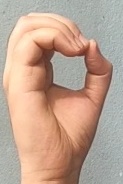
ASL sign: O